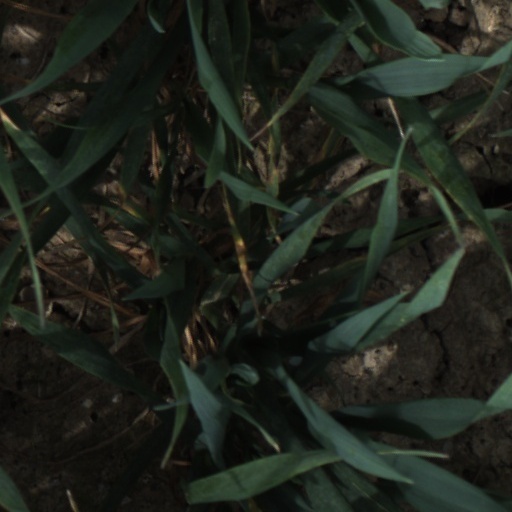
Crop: wheat